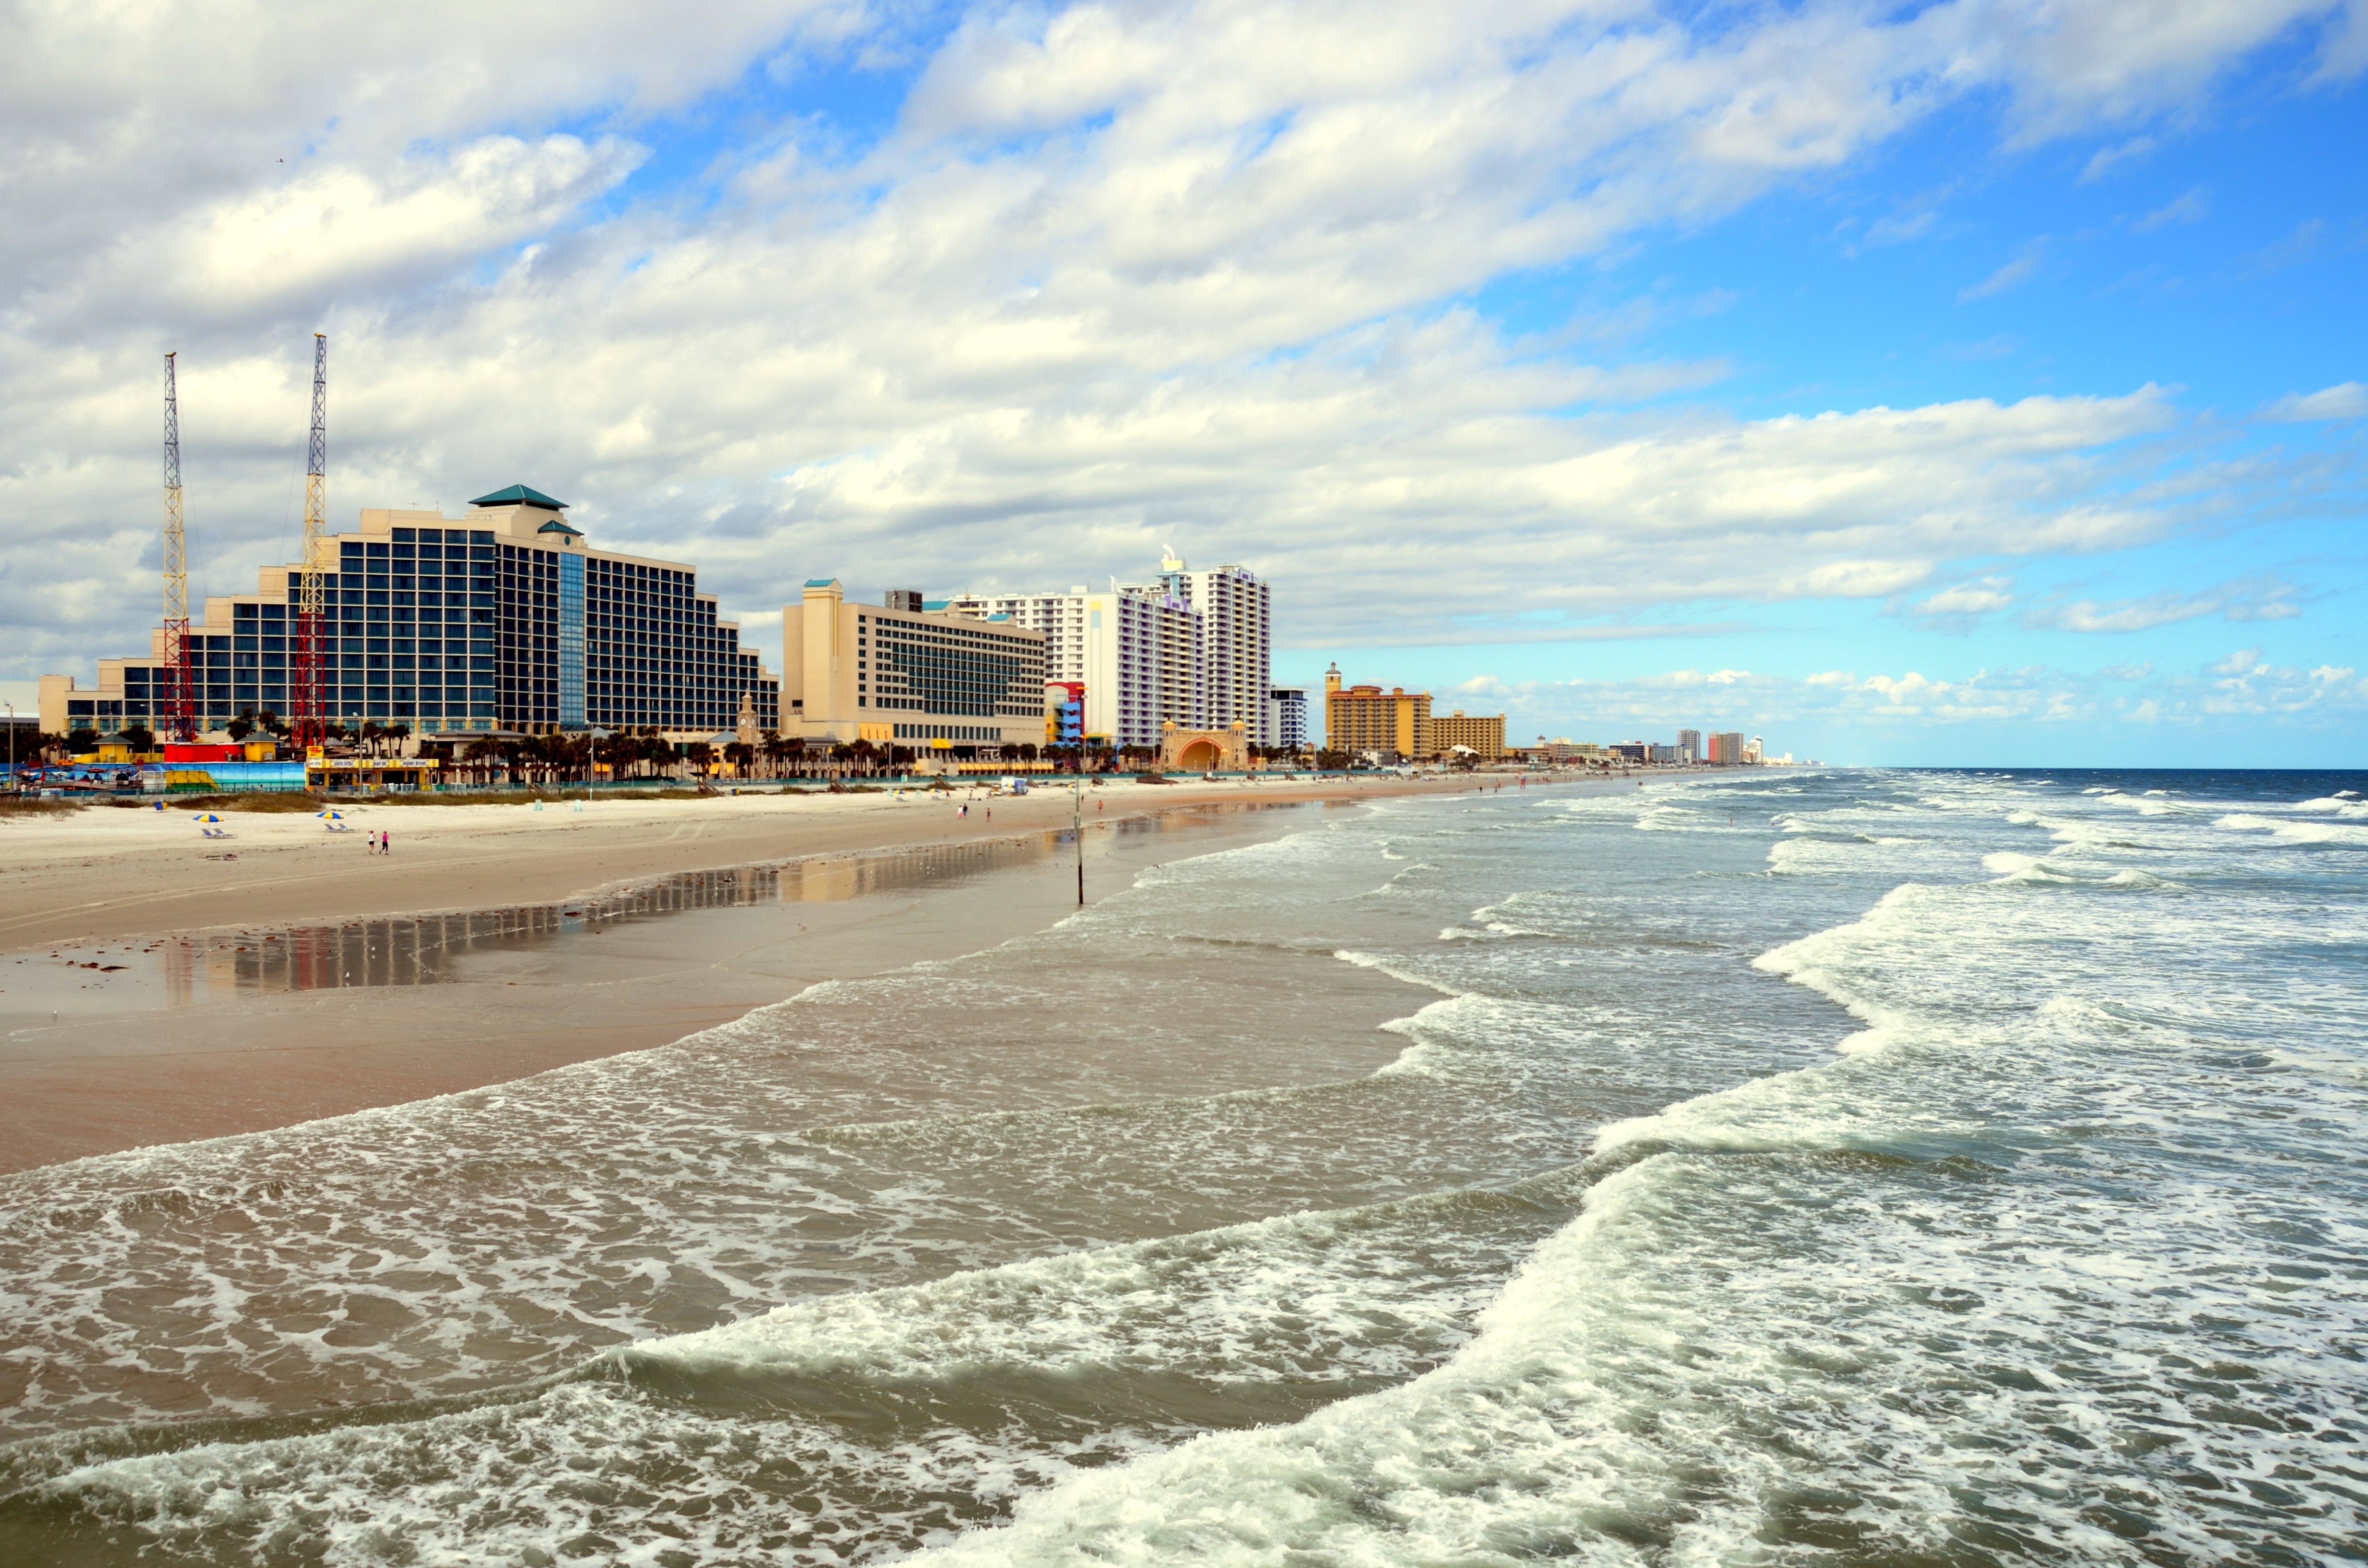
beach, landscape, sea, coast, water, nature, sand, ocean, horizon, sky, sun, skyline, shore, wave, pier, walkway, cityscape, vacation, travel, coastline, shoreline, recreation, surf, scenic, tropical, seascape, usa, america, bay, blue, body of water, waves, clouds, hotel, atlantic, florida, daytona beach, wind wave